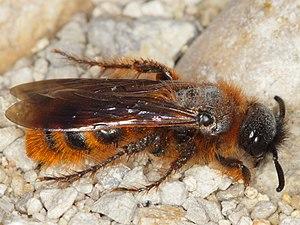
Dasyscolia ciliata est une espèce d'hyménoptères de la famille des Scoliidae. Cette guêpe méditerranéenne est réputée pour sa relation particulière avec l'Orchidée Ophrys miroir. En effet, la fleur, mimant les phéromones et la morphologie de la femelle, attire le mâle pour une pseudocopulation à des fins de pollinisation.